Mexican cuisine

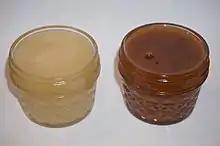
Mexico is among the countries that produce the most honey.

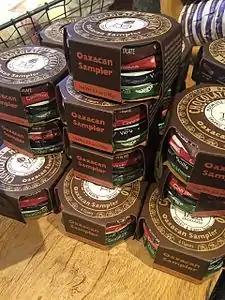
Mexican chocolate discs

Dessert culture in Mexico did not develop until after the introduction of Spanish customs to the area. There were foods which could be considered desserts by modern standards like chocolate, but they were consumed and used differently. With the introduction of Europeans and their food and culture to the region came sugar and with it, sweets. The range of desserts evolved and grew over time to include everything from churros to rice pudding, from cakes to fruit treats. Some of the desserts which historically are made in Mexico are fairly easy to make and can be produced in high quantity.